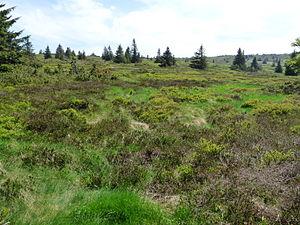
Vosges (communes de Plainfaing et du Valtin)
La liste des réserves naturelles nationales de France présente la liste des réserves naturelles nationales se situant sur le territoire français.
La réserve naturelle nationale du Tanet-Gazon du Faing est une réserve naturelle nationale gérée par le Conservatoire d'Espaces Naturels de Lorraine. Elle couvre 505 hectares d'anciennes chaumes aux abords de la crête vosgienne, entre le col du Bonhomme et le col de la Schlucht, tout en étant éloignée de ces deux lieux d'intense circulation automobile.